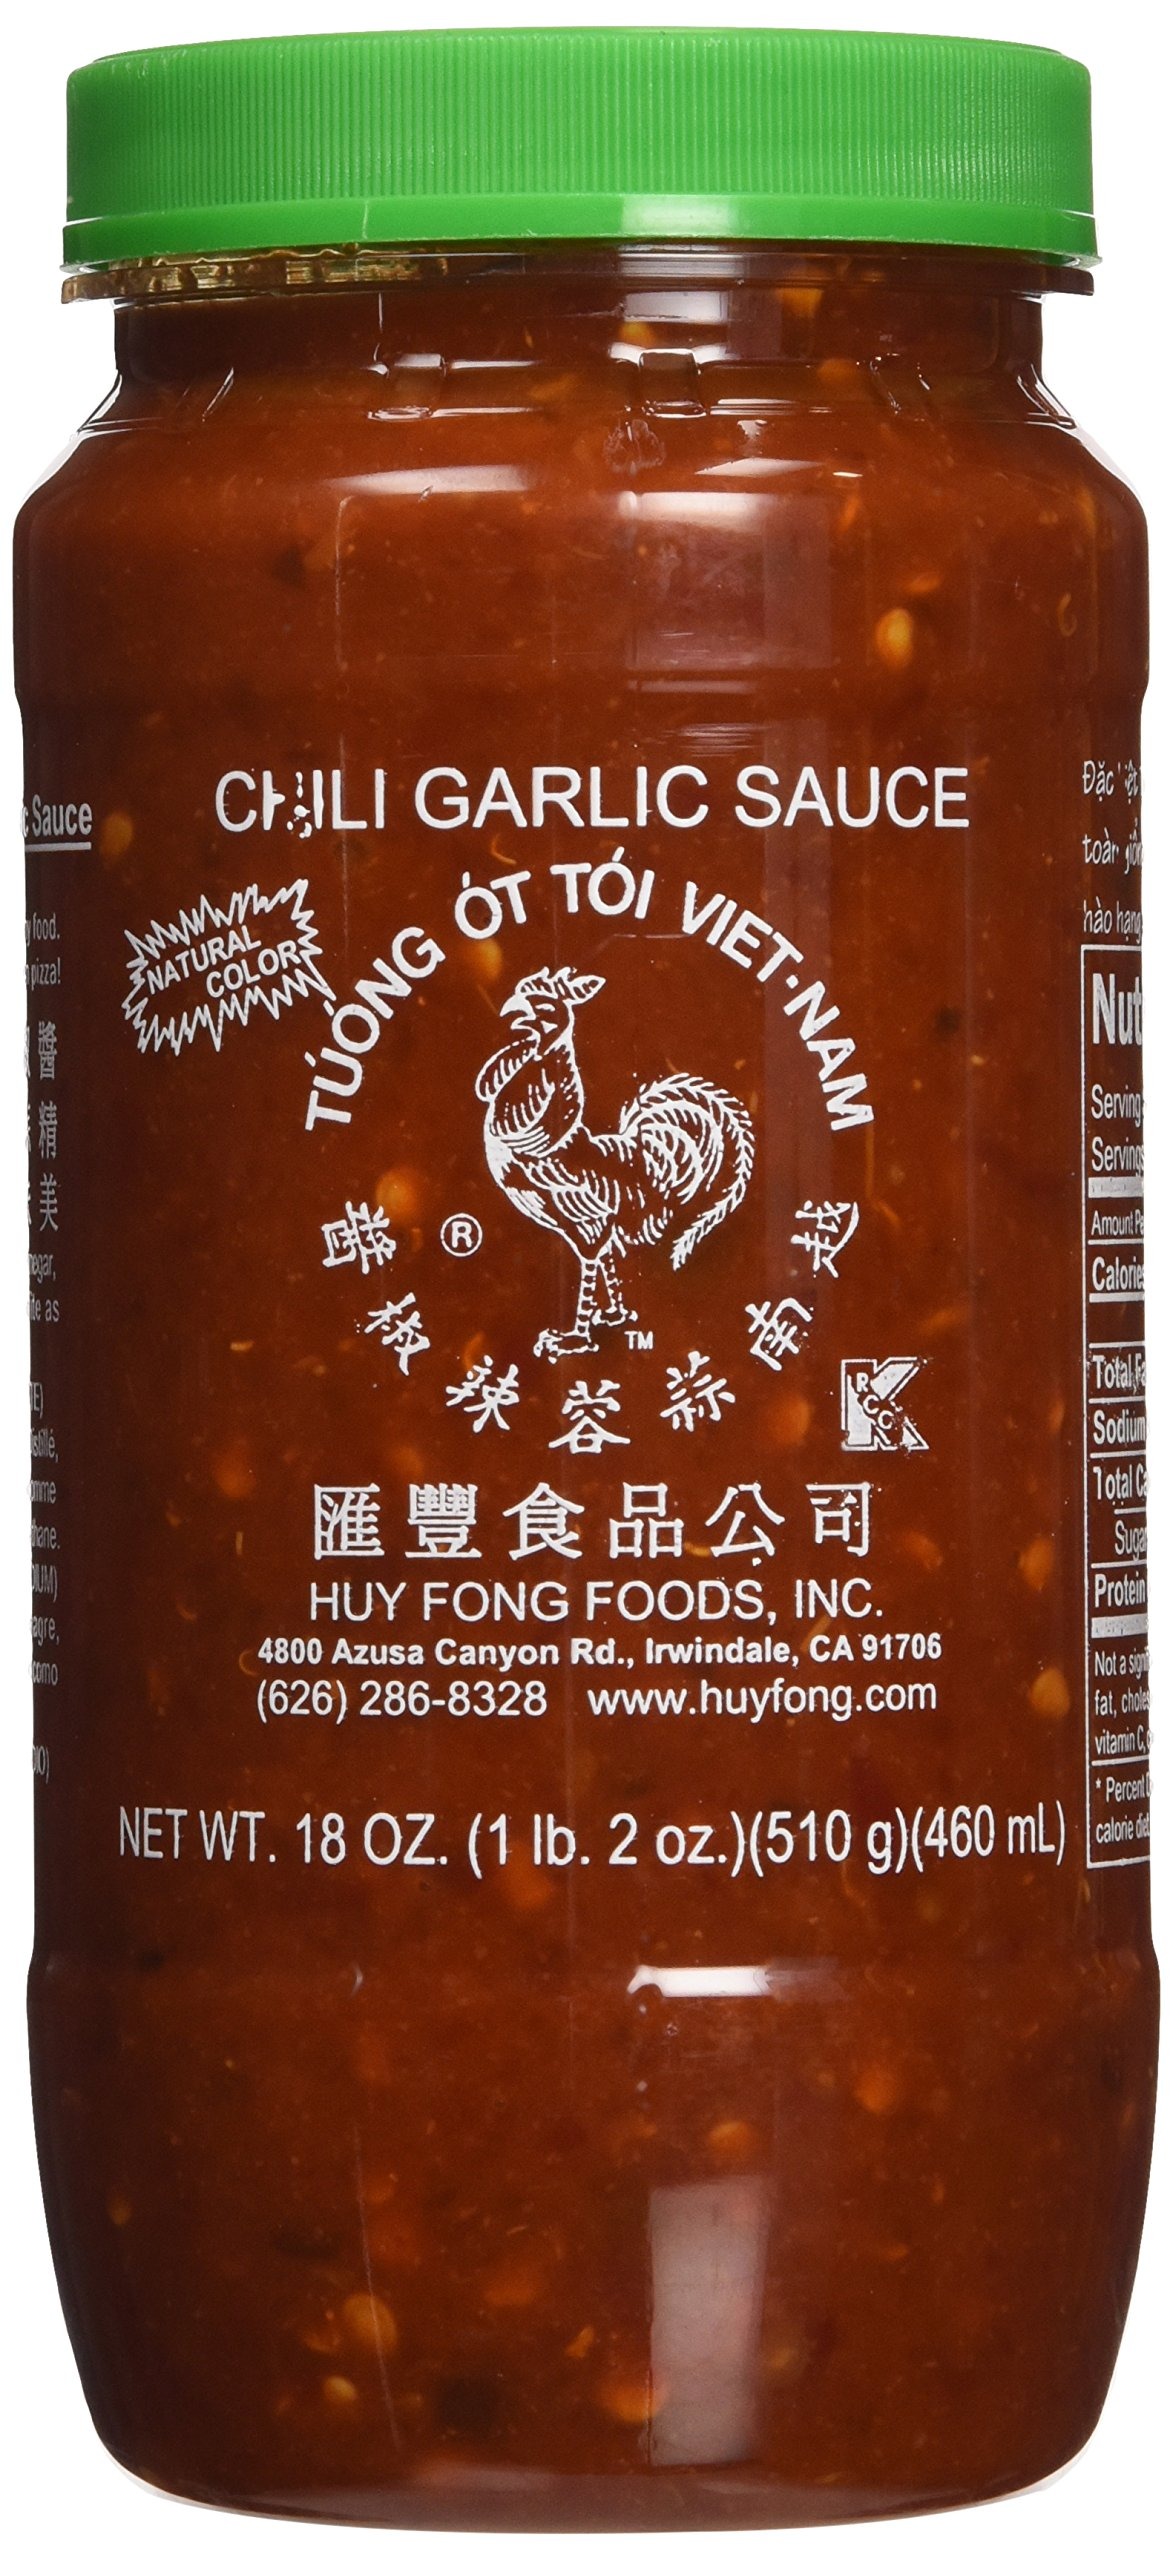
Item Name: Huy Fong Chili Garlic Sauce, 18-Ounce (Pack of 3)
Bullet Point 1: Packaged weight of 18 ounces
Bullet Point 2: Ground chili garlic sauce in a jar
Bullet Point 3: Ready to use for condiments or great for cooking
Bullet Point 4: Great for stir-frying or ready to use with any food
Bullet Point 5: Spice up your pasta, meats, sauces or even pizza
Value: 54.0
Unit: Ounce

Price: 10